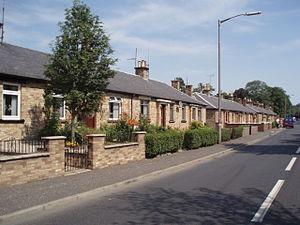
Lugar est un petit village de l'East Ayrshire, au sud-ouest de l'Écosse.